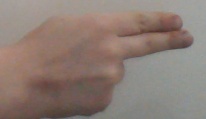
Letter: ain